Norman Coates

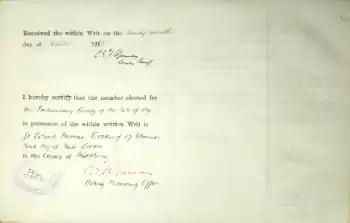
The return to the Writ, formally declaring that Norman Coates had been elected to Parliament.

When the election result was declared at 2:30 PM on 16 November, Coates was successful, benefitting from a split in the vote between Coote and the Labour candidate. His majority was much larger than anyone had expected. However, there was a rumour a fortnight after the election that Coates would resign his seat to allow Sir Arthur Griffith-Boscawen, a Conservative Minister unexpectedly defeated in the general election to return; Coates disclaimed any knowledge and Griffith-Boscawen continued looking.